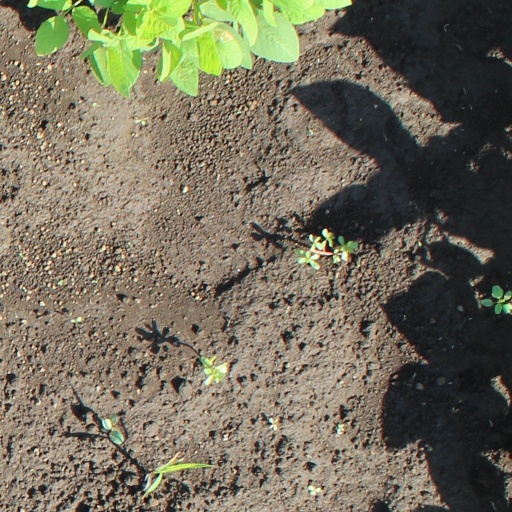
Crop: soybean